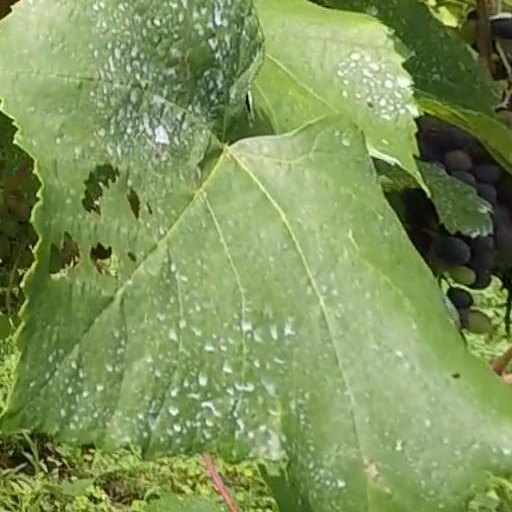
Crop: grape